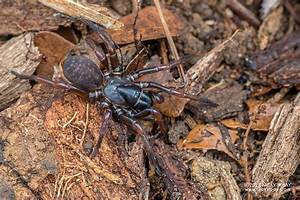
Label: spider